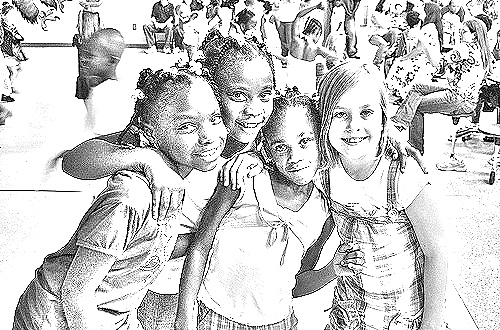
Portrait style: Sketch Portrait